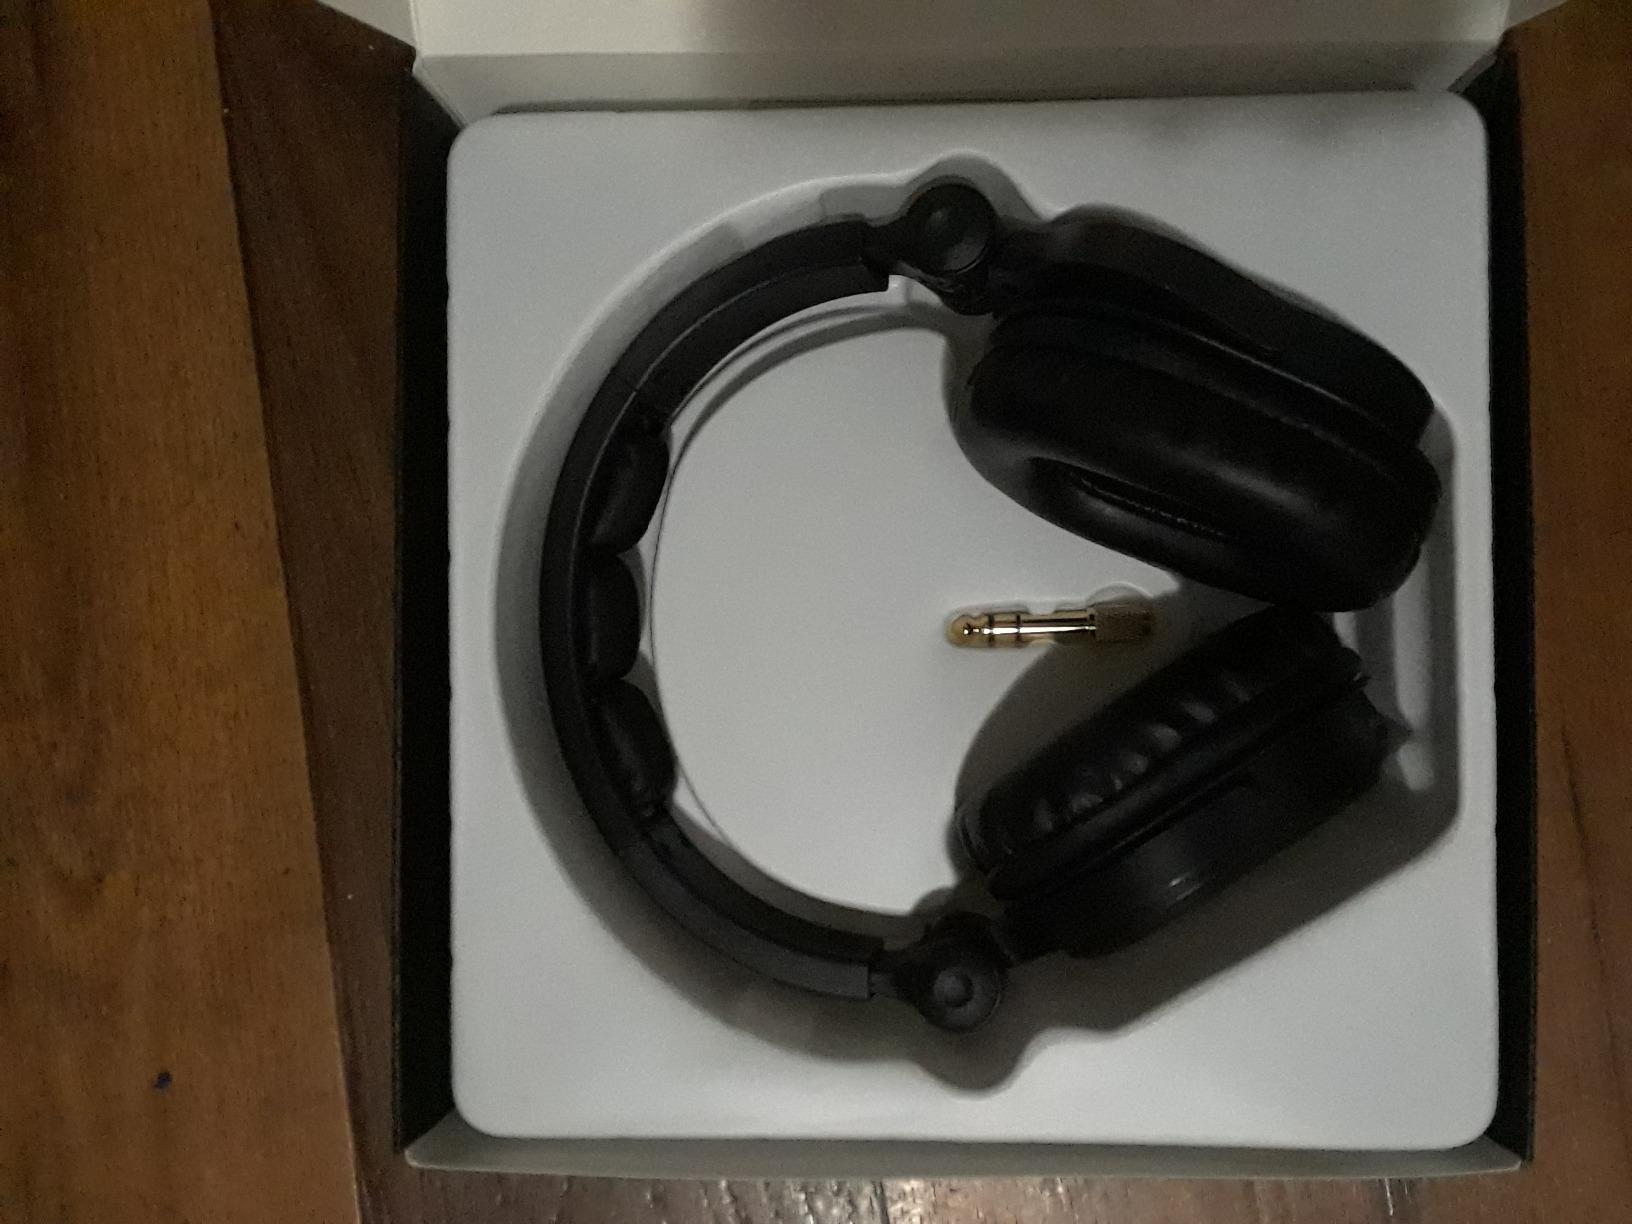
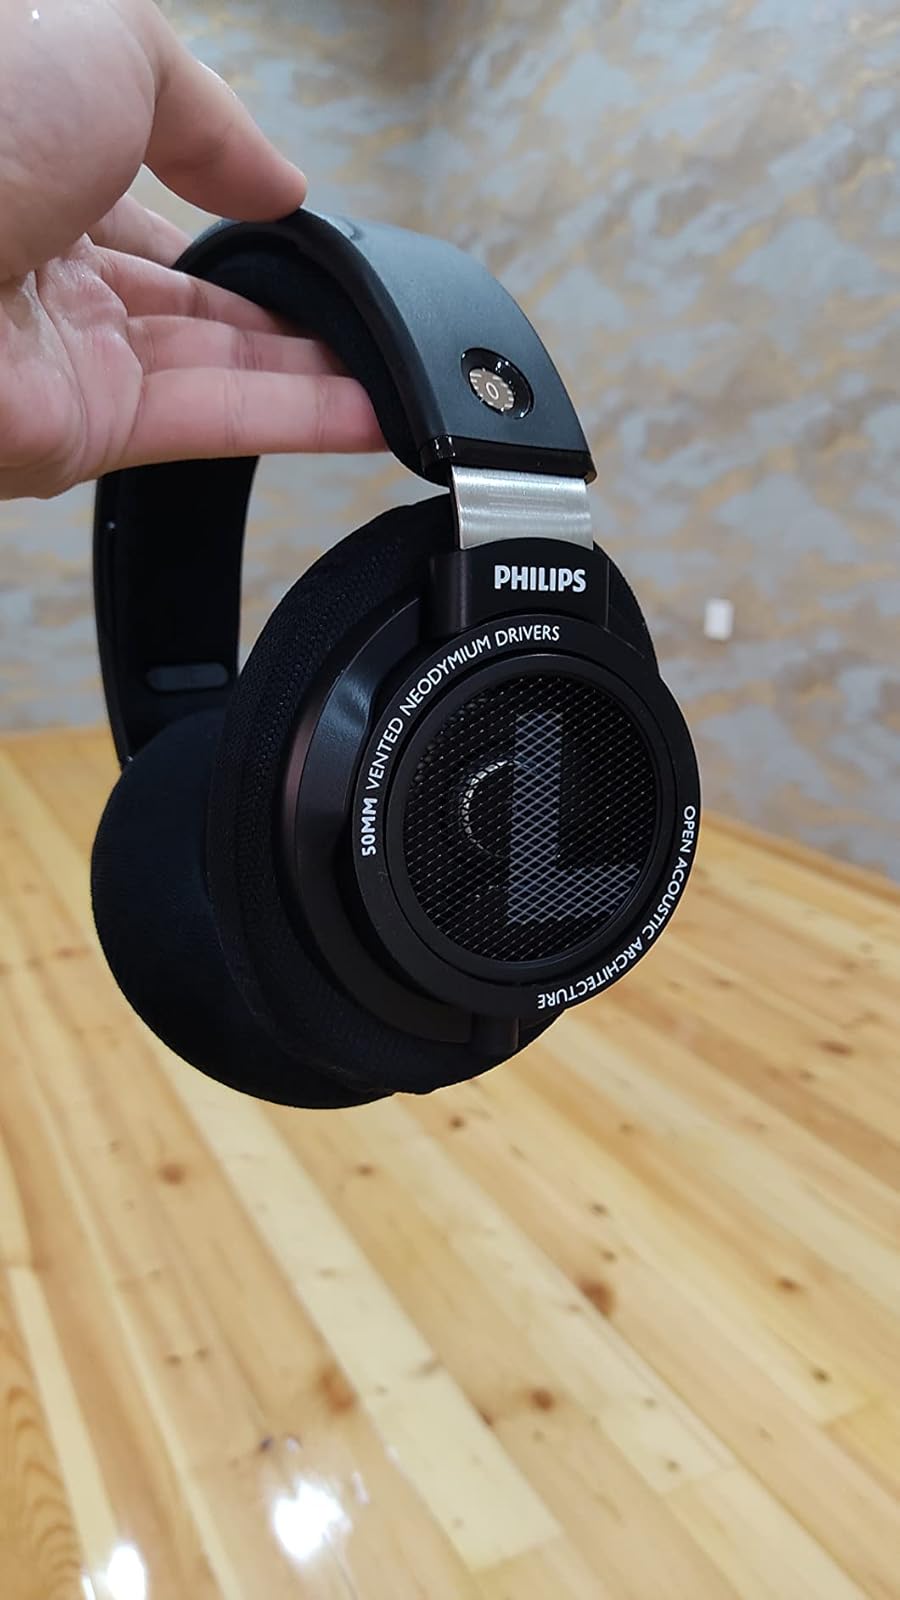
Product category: headphones
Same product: no